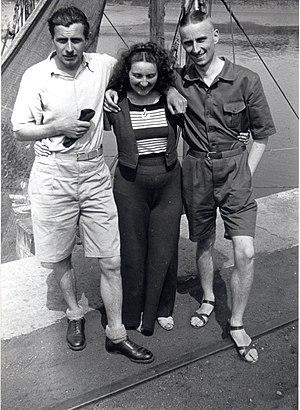
De gauche à droite, Lismonde, la peintre Marguerite Antoine et Fernand Cannoot, à Nieuport en août 1936 (photo Léon van Dievoet)
Jules Lismonde est un peintre et dessinateur belge, né à Anderlecht le 14 mai 1908, mort à Linkebeek 12 mars 2001.
Marguerite Antoine, née à Bomal en 1907 et décédée à Mariakerke le 10 décembre 1988, est une artiste peintre de l'École belge.